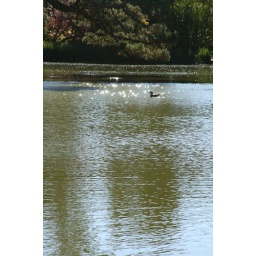
duck in stowe lake